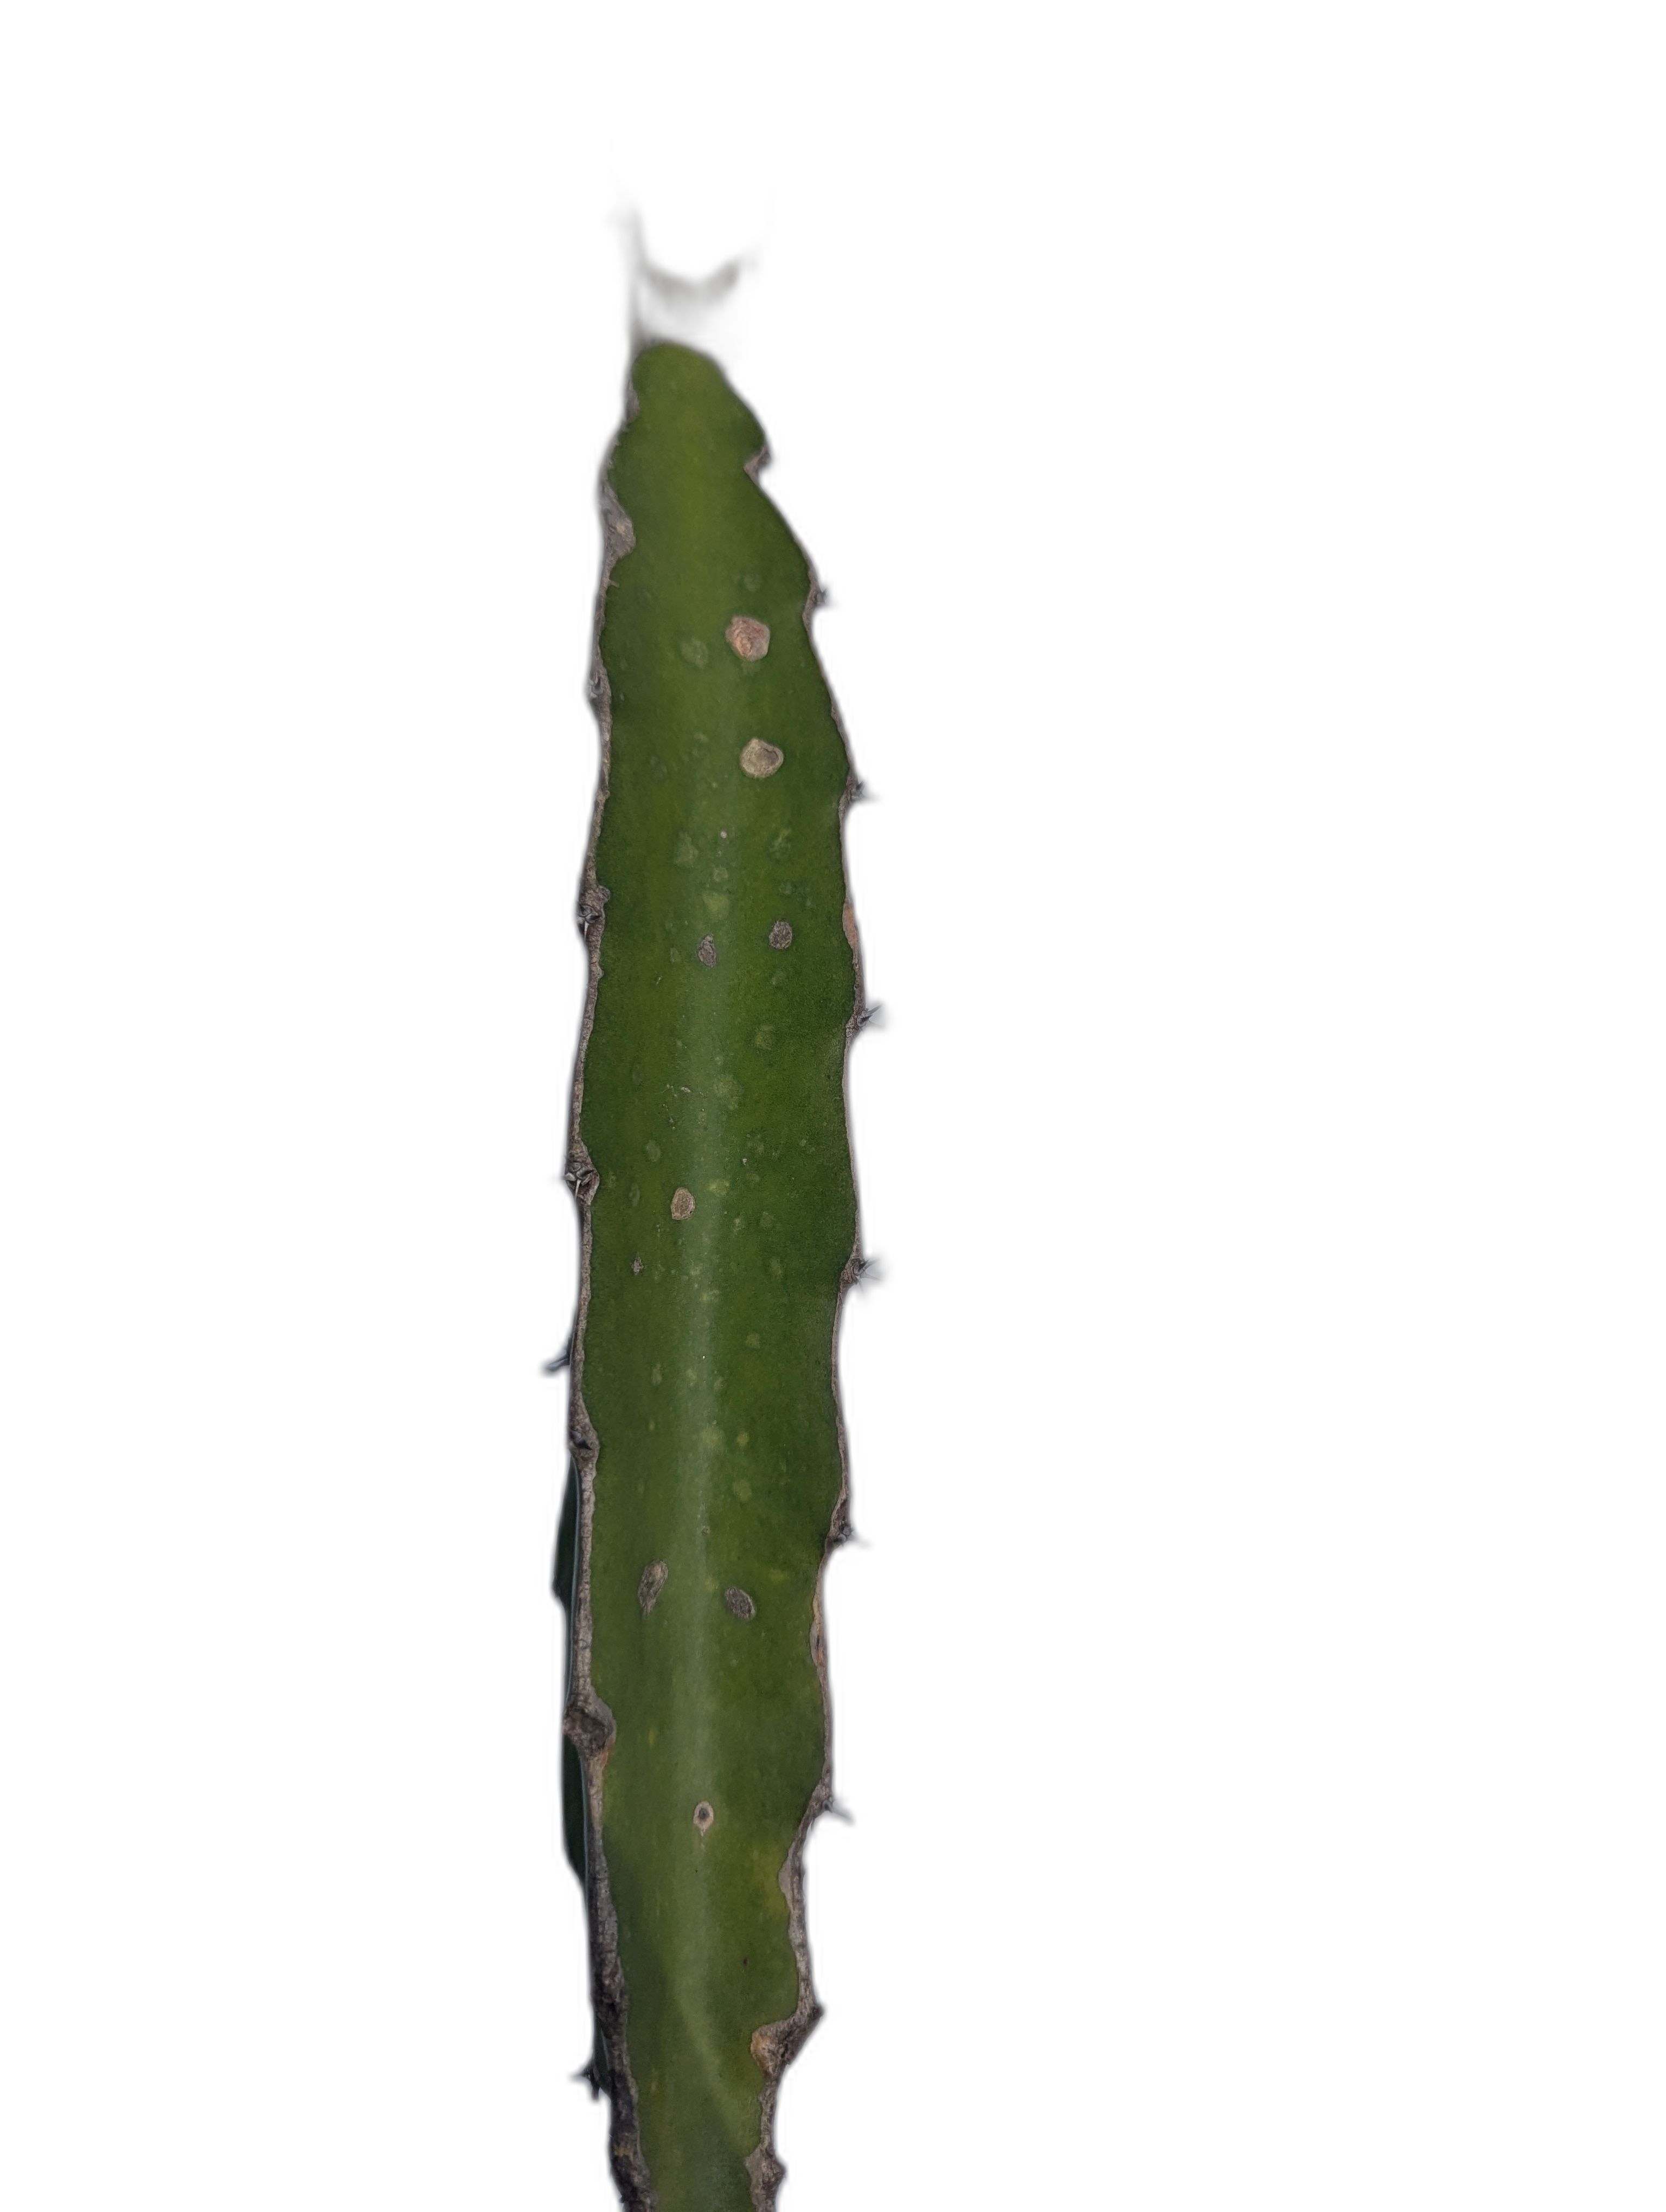
Label: Bad leaf